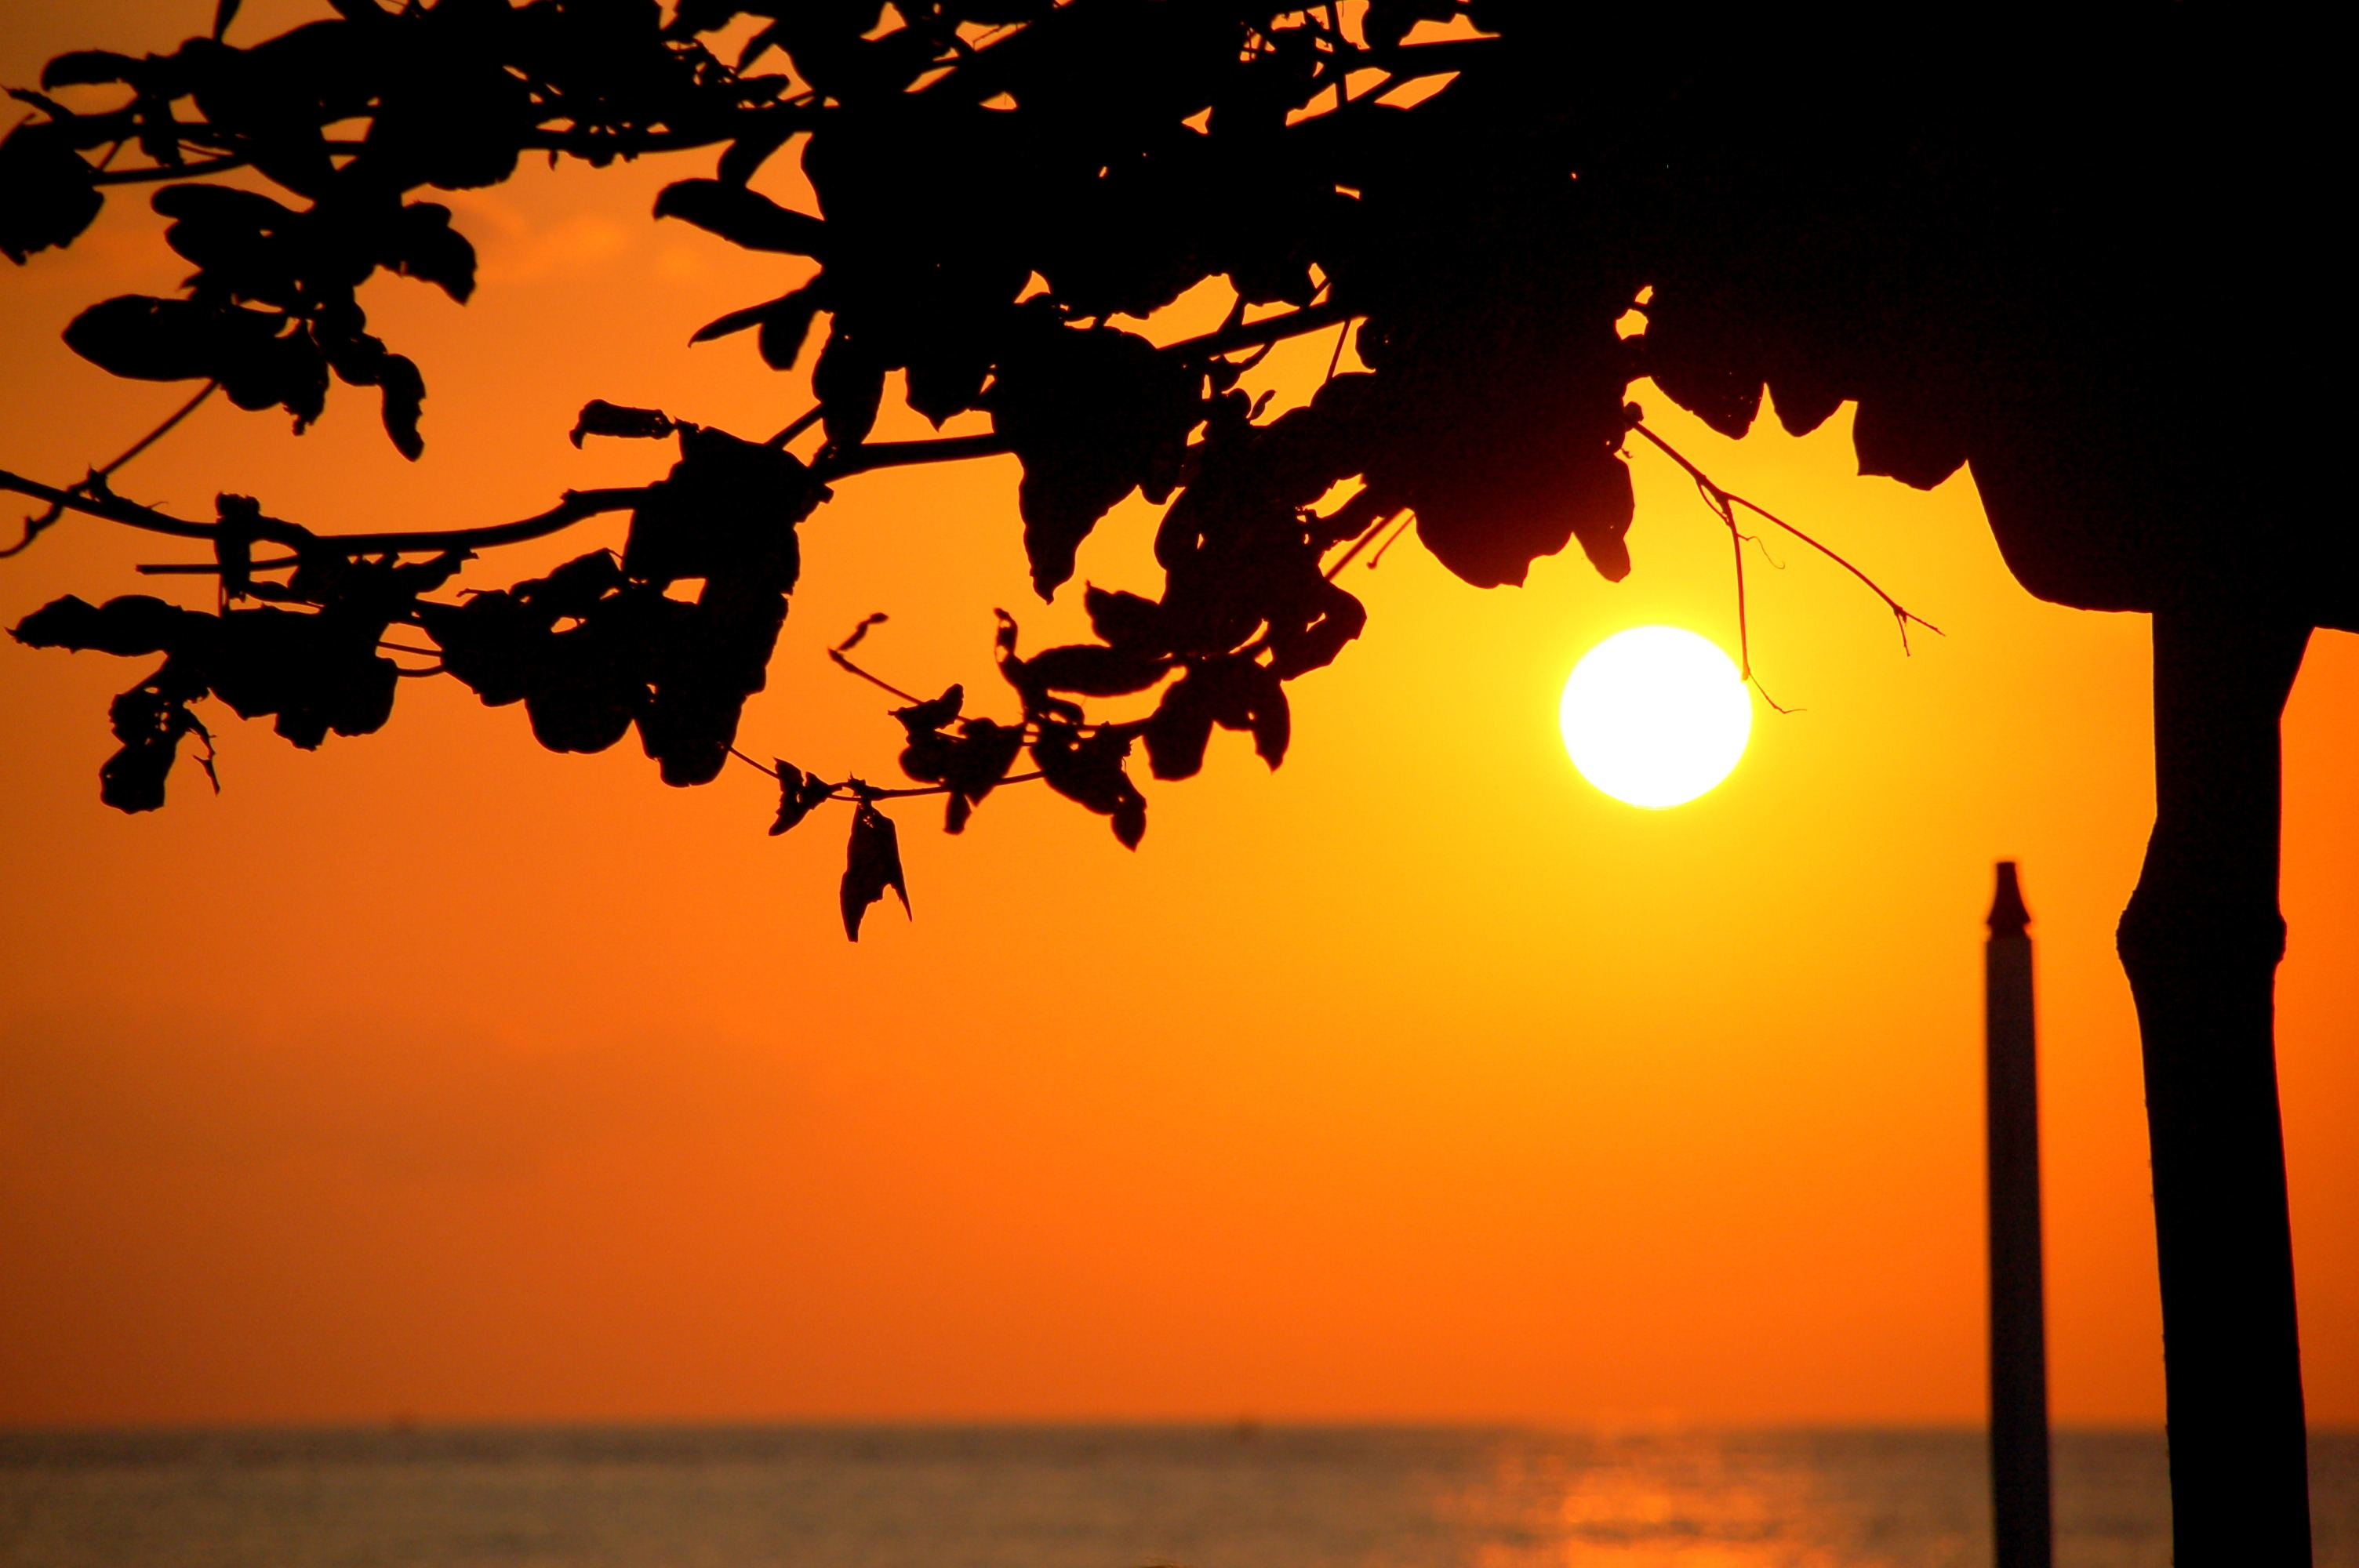
tree, water, branch, silhouette, sun, sunrise, sunset, sunlight, morning, leaf, evening, reflection, autumn, bali